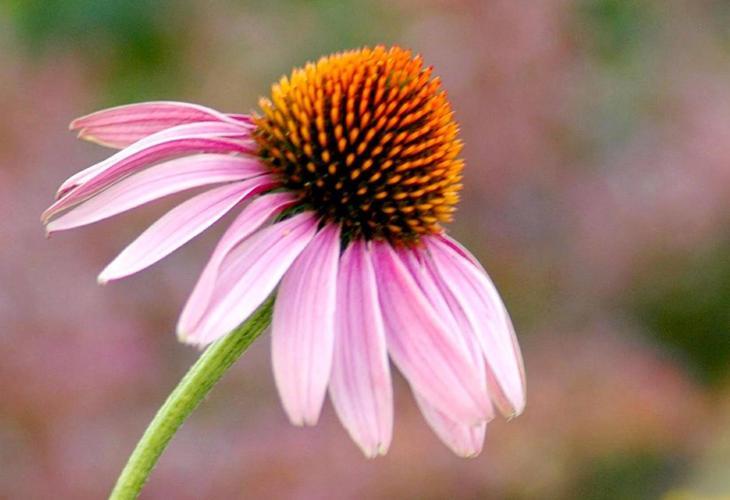
Label: purple coneflower